Hew Strachan

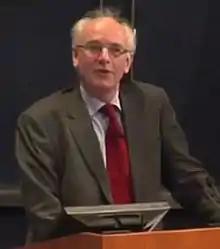
Strachan in 2013

Sir Hew Francis Anthony Strachan, (born 1 September 1949) is a British military historian, well known for his leadership in scholarly studies of the British Army and the history of the First World War. He is currently professor of international relations at the University of St Andrews. Before that Strachan was the Chichele Professor of the History of War at All Souls College, Oxford.